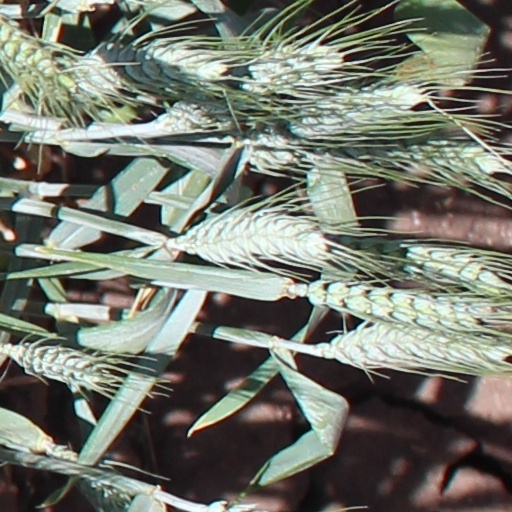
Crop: wheat